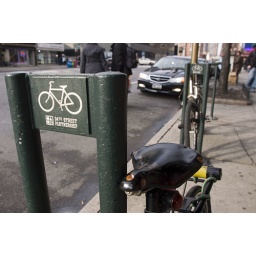
Green rectangular shaped bike racks, provided by the 34th Street Partnership, located on Ninth Avenue between 33rd and 34th Street,